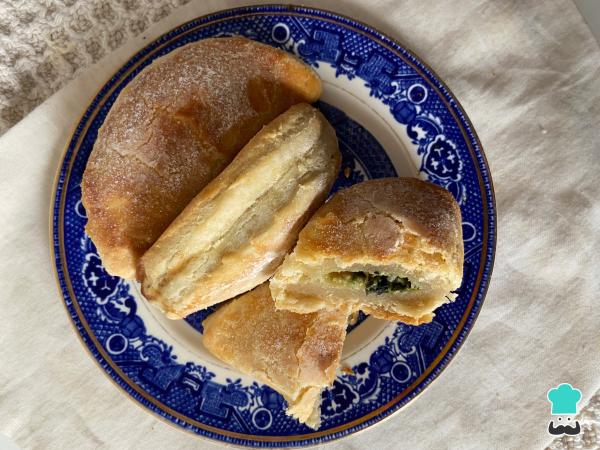
1¡Ya puedes comer las deliciosas empanadas de acelga! Como la masa de las empanadas tiene bastante manteca, recomendamos que las acompañes con ensalada verde para hacer este plato más saludable y moderar la cantidad que come cada comensal. Cuéntanos en los comentarios tu opinión y comparte con nosotros una fotografía del resultado final.